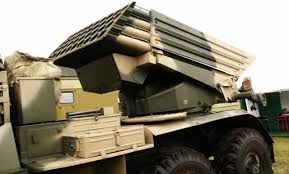
Label: Self Propelled Artillery